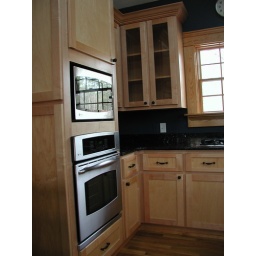
Deep oven cabinet has a drawer below and deep cabinet above.